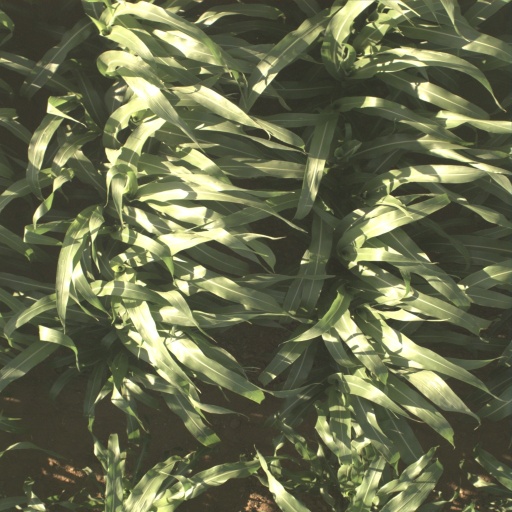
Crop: sorghum